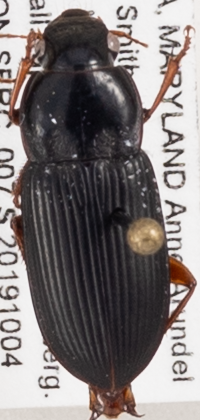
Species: Harpalus pensylvanicus
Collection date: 2019-10-04
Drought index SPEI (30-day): -2.09
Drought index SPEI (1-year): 0.378
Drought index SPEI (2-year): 1.28